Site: brandenburg
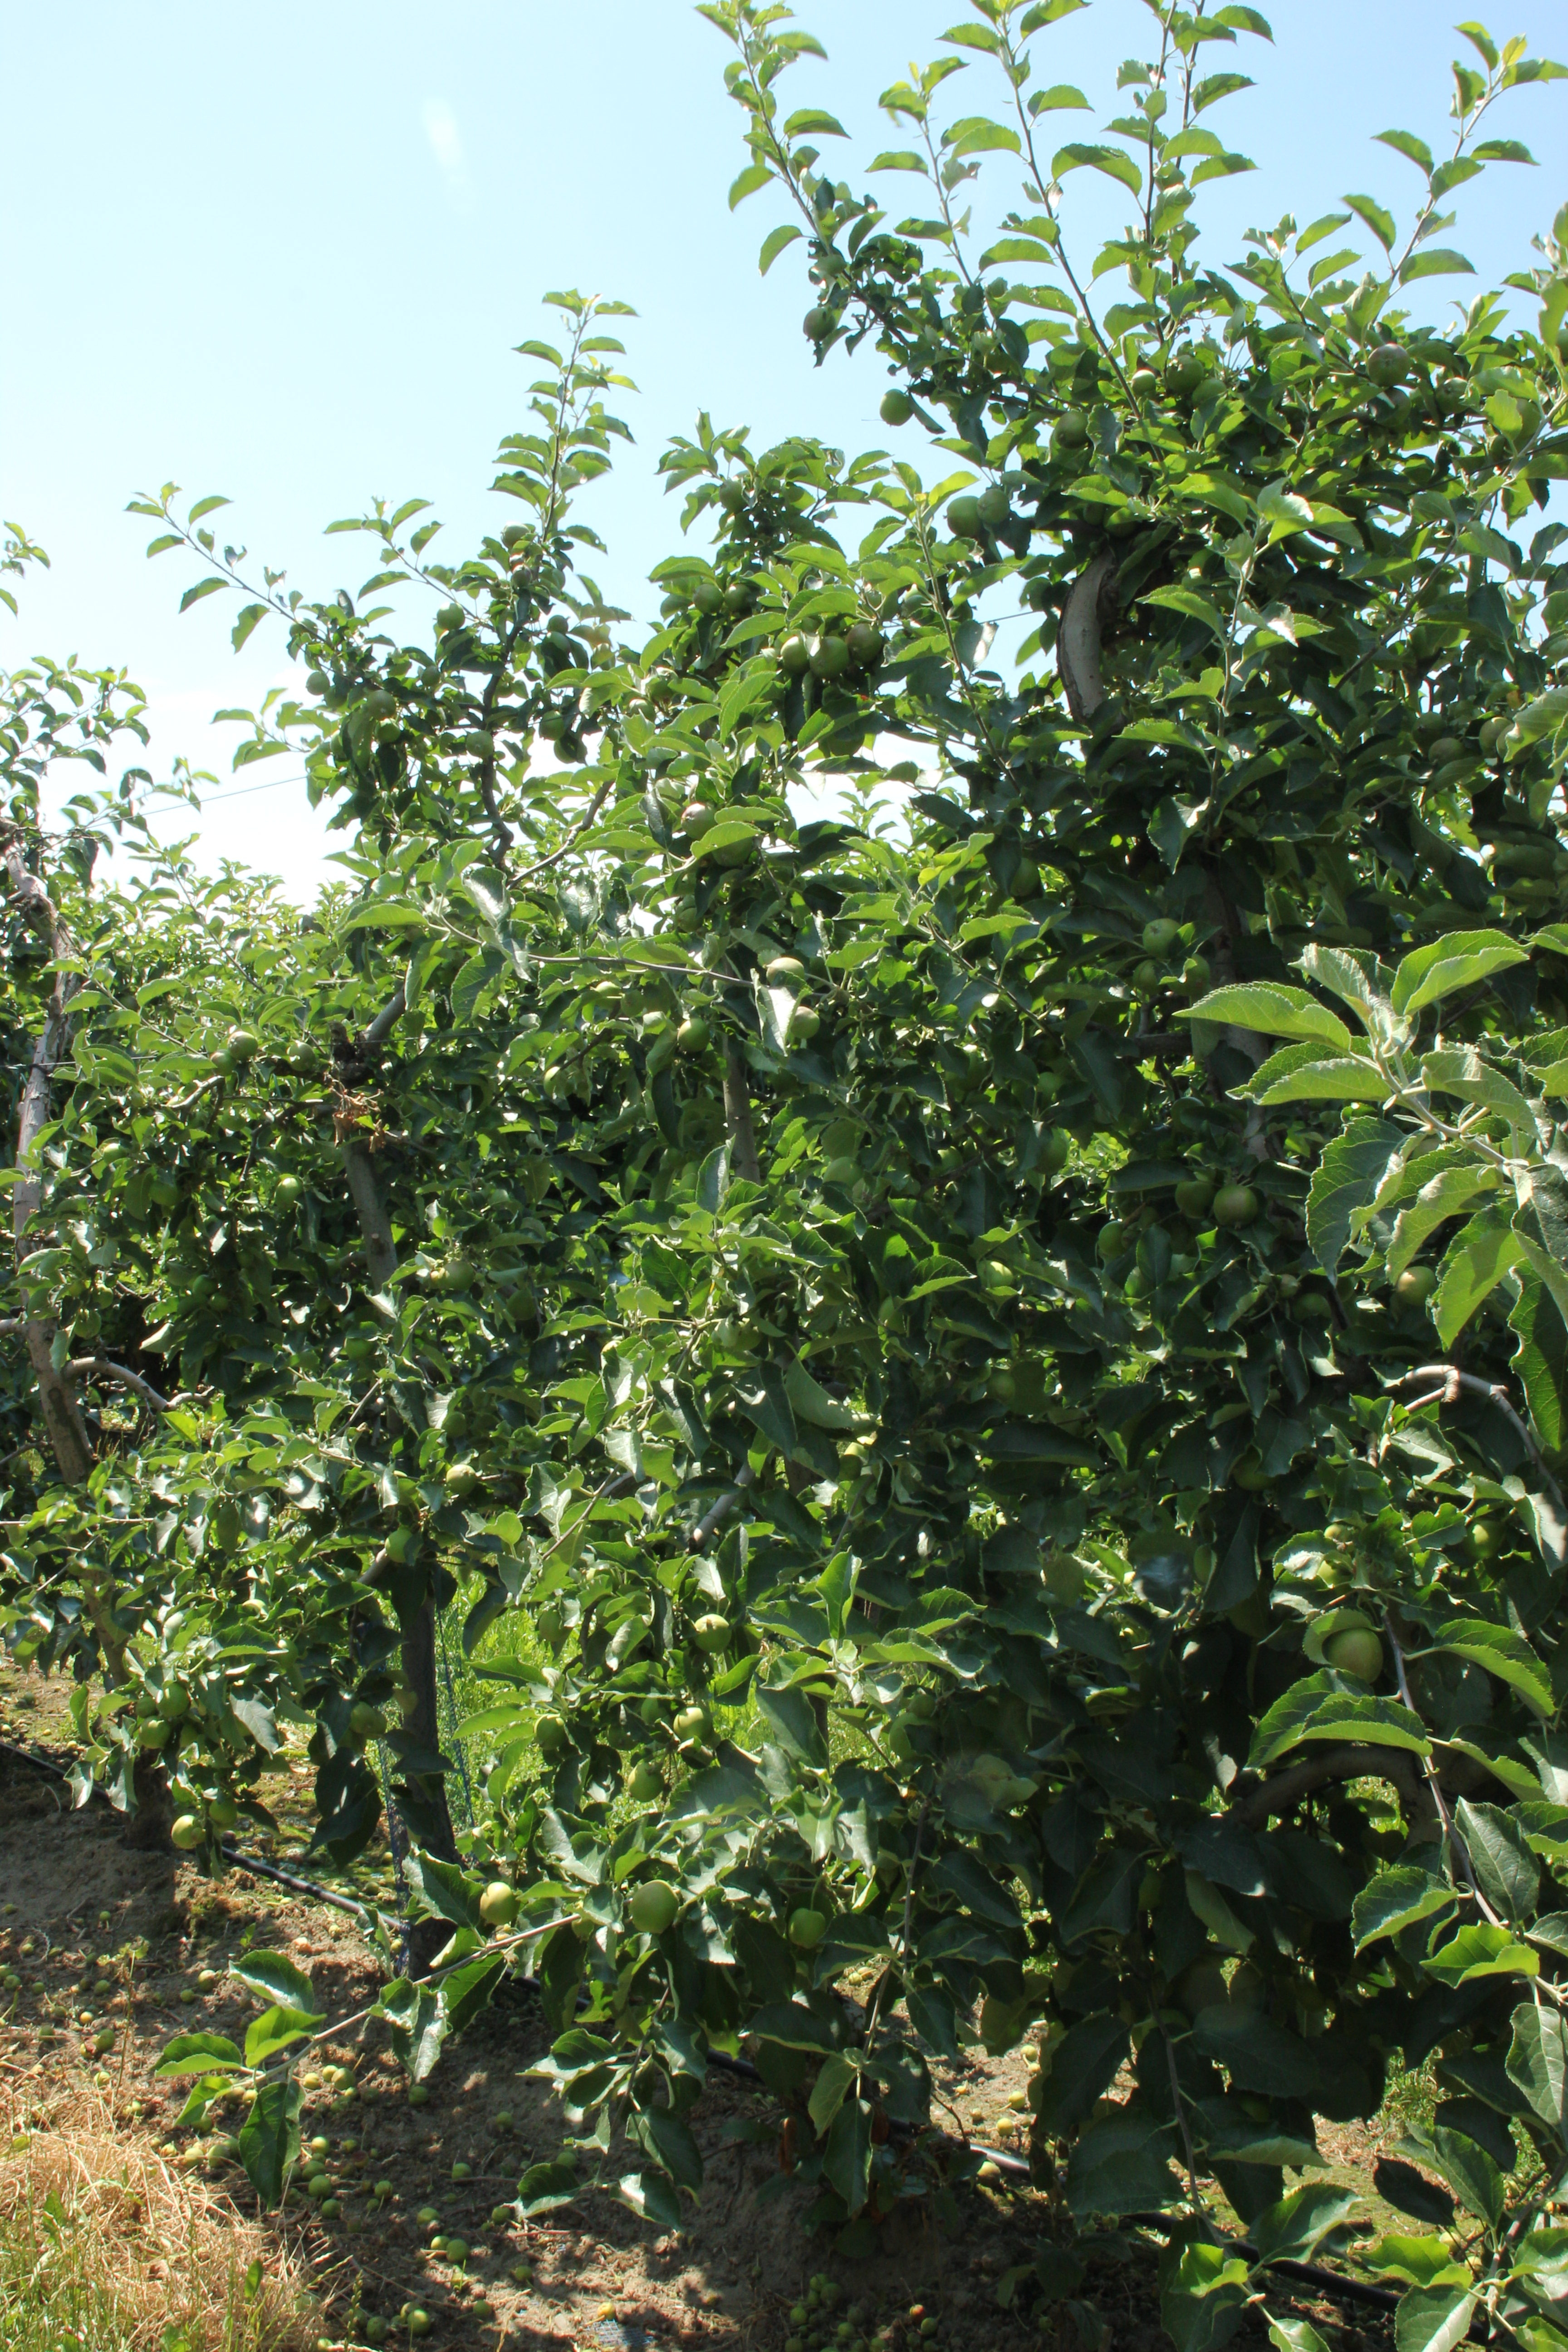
Growth stage (BBCH 74): Development of fruit